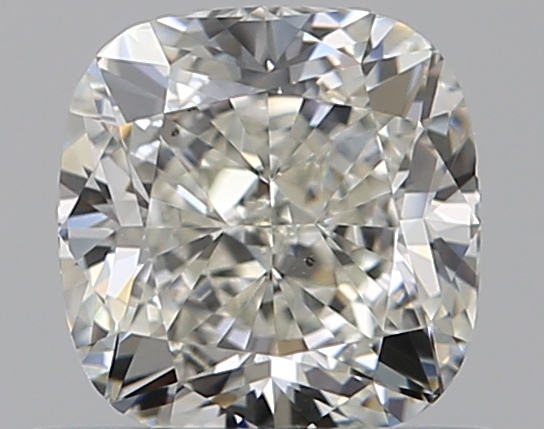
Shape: cushion
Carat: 0.7
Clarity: VS2
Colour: J
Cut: EX
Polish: EX
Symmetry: VG
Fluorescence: F
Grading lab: GIA
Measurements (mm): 5.04 x 4.89 x 3.39